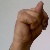
The image shows a hand gesture representing the letter 'N' in Indian Sign Language.